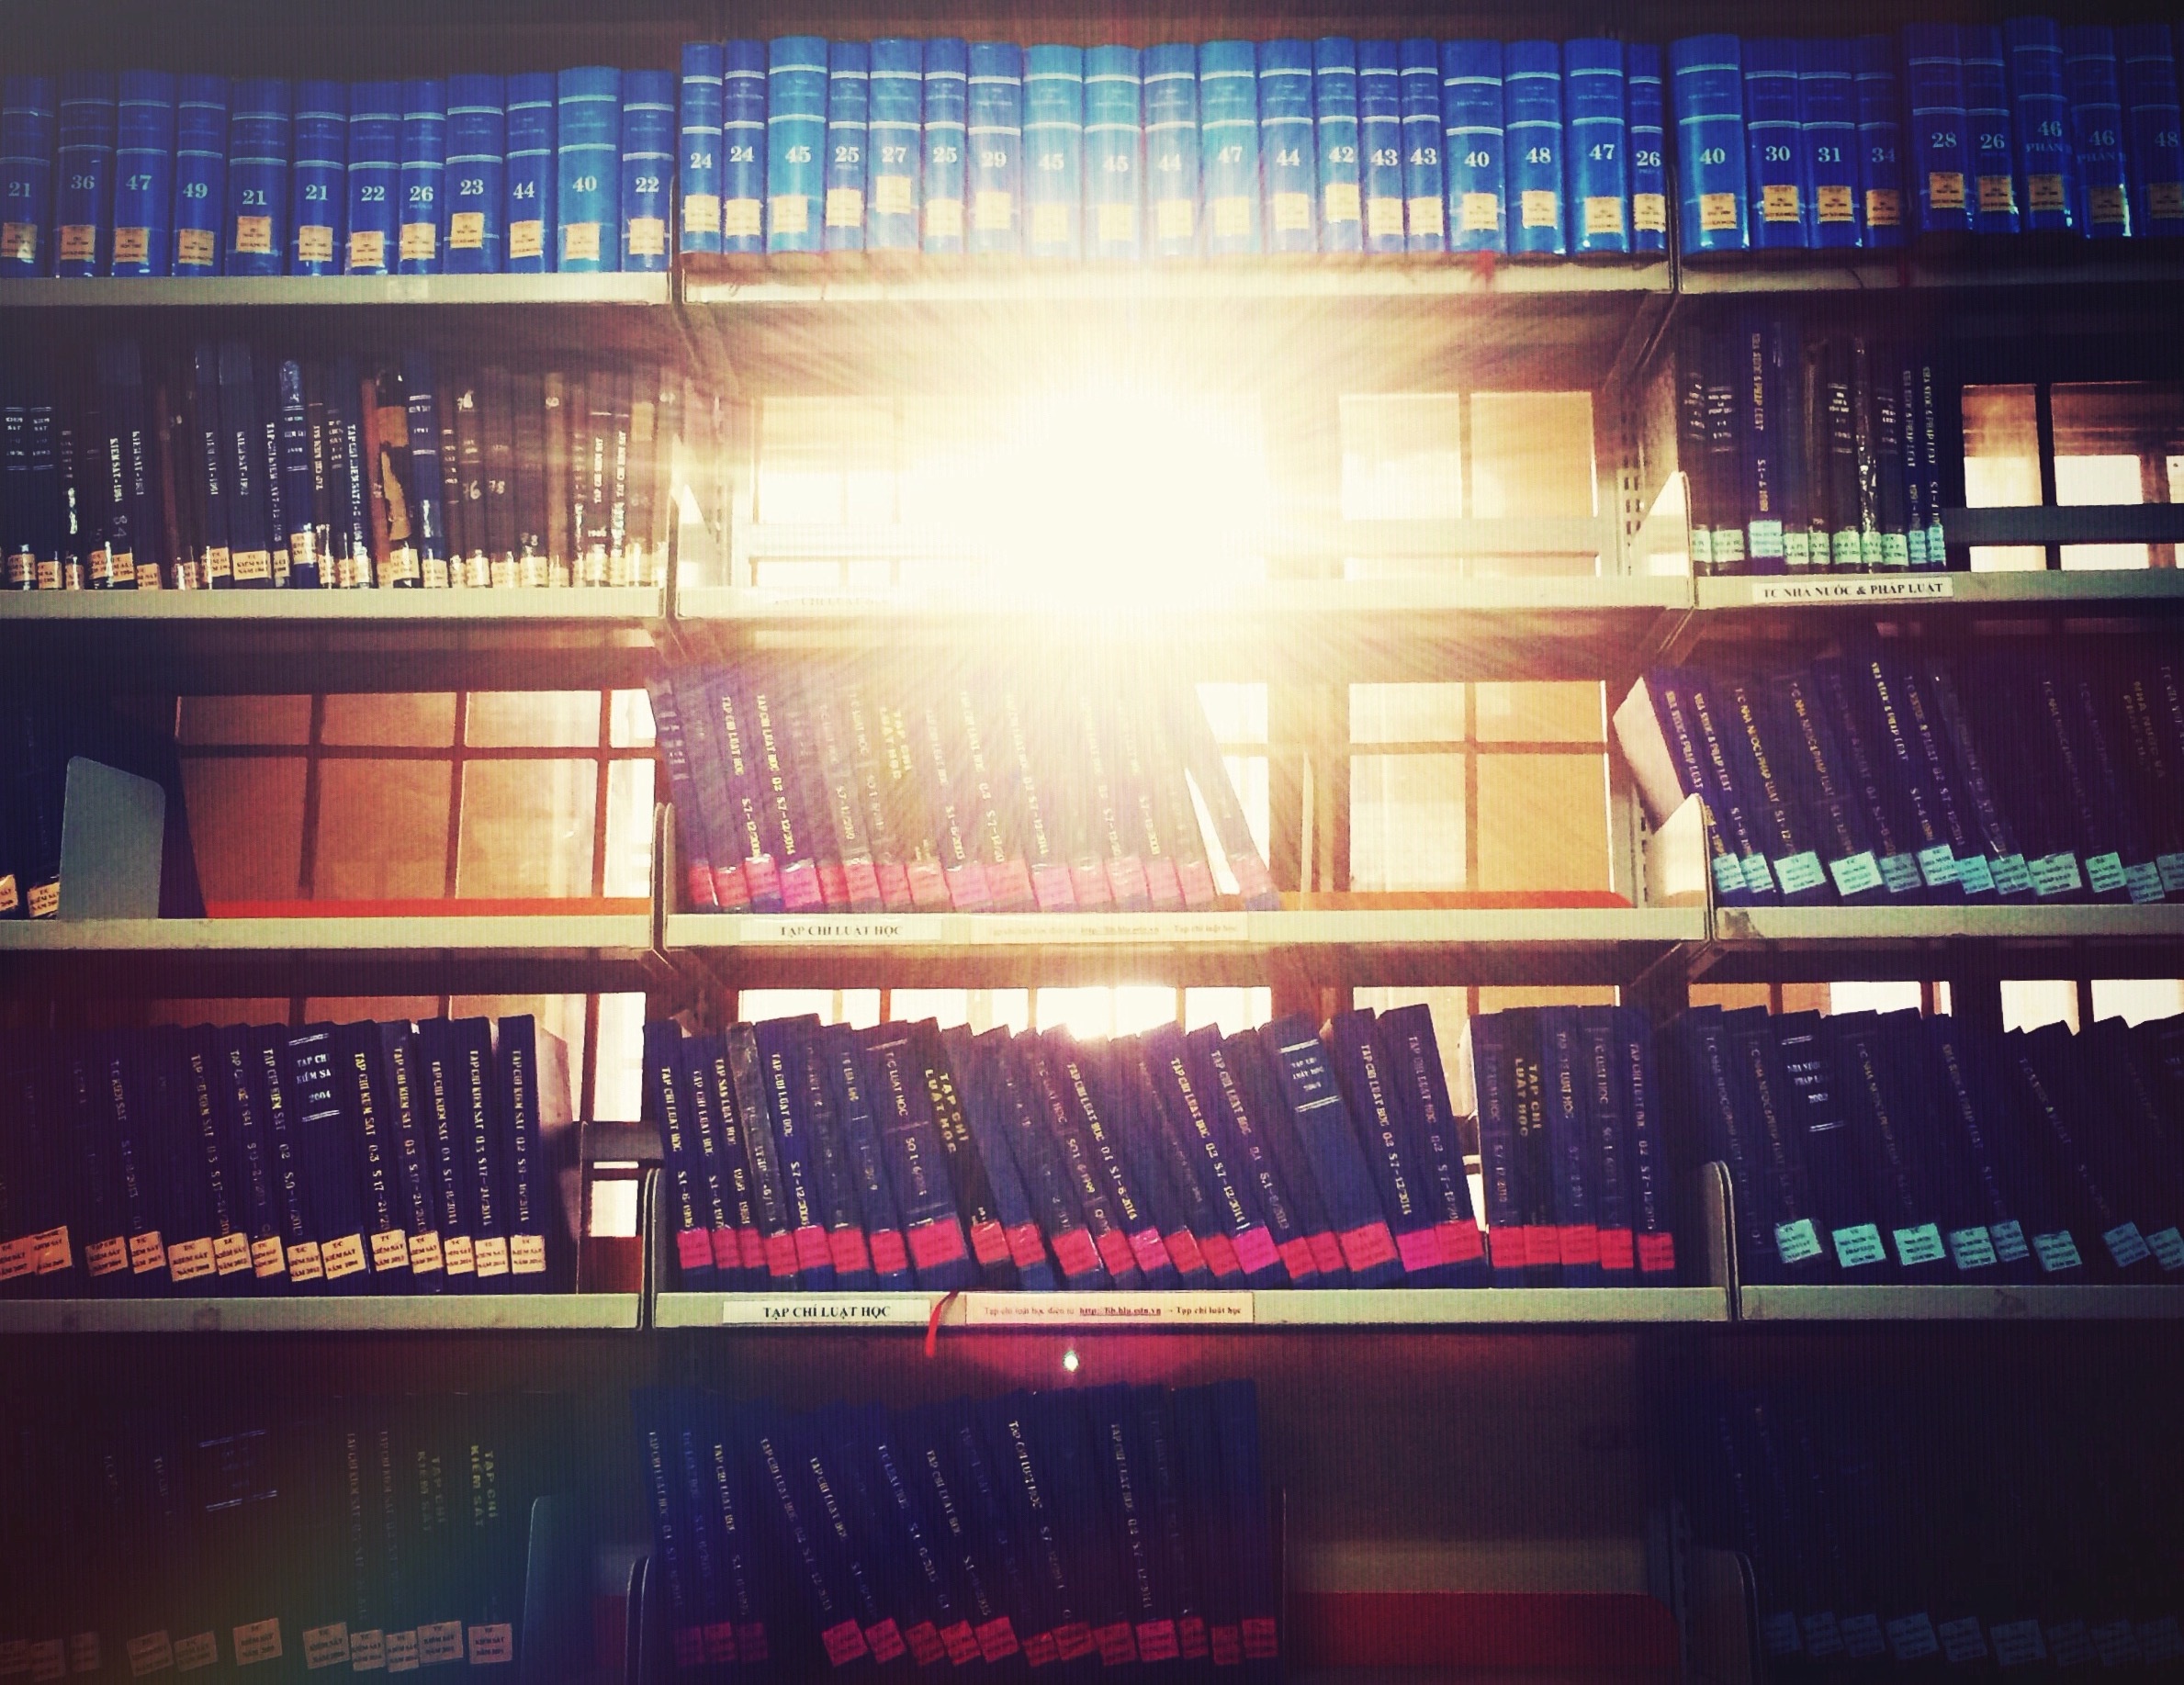
light, night, bar, color, stage, shape, display device